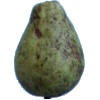
Label: Pear Stone 1